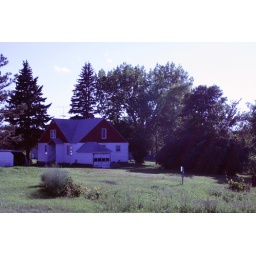
A cute house in Iowa or Minnesota.